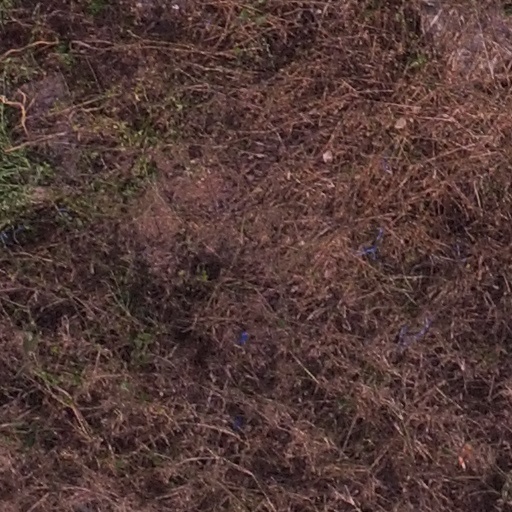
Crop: maize; corn